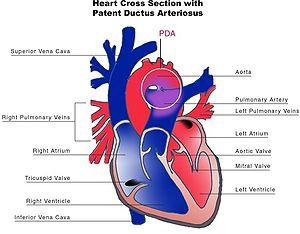
Le canal artériel, ou conduit artériel, est un vaisseau sanguin, fonctionnel uniquement chez le fœtus, qui relie le tronc pulmonaire à l'aorte et permet au sang d'éviter la circulation pulmonaire. En effet, l'oxygénation du sang fœtal se fait via le placenta et non par les poumons.